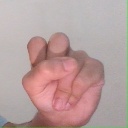
अक्षर: स